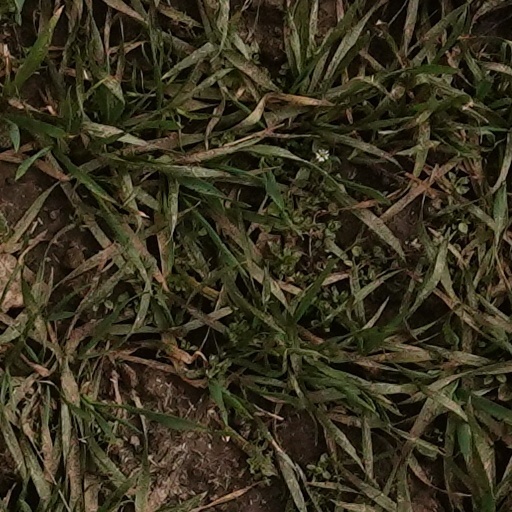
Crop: wheat